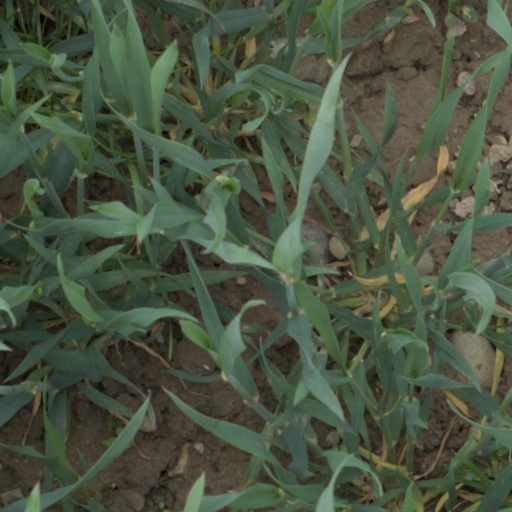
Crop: wheat